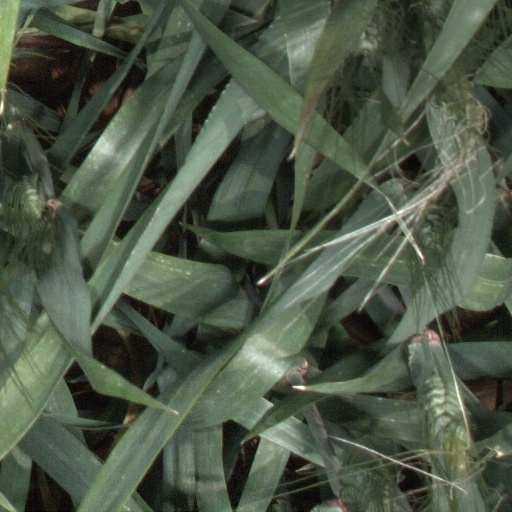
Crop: wheat